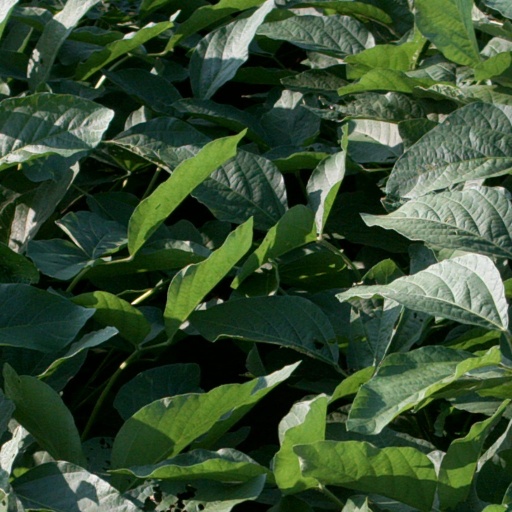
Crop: soybean